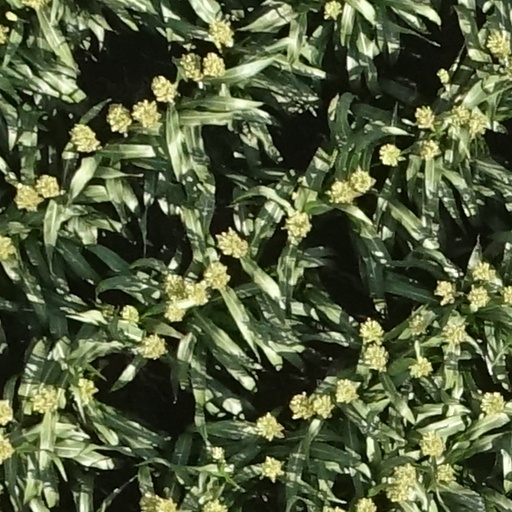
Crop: sorghum